William House (trade unionist)

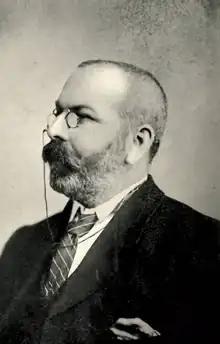
House in the 1900s

William House (18 January 1854 – 7 May 1917) was an English trade unionist.